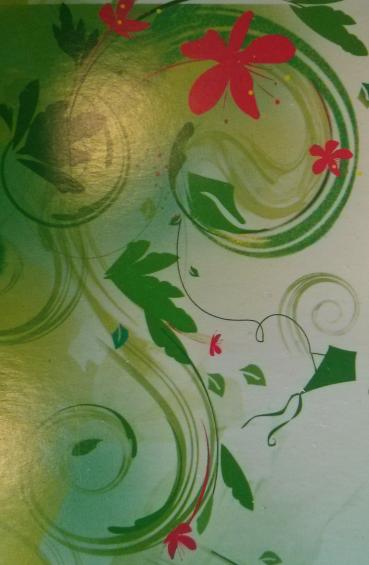
Texture: swirly